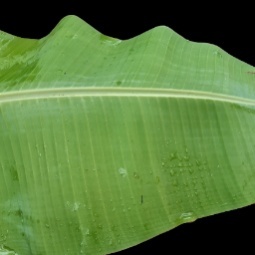
Label: Healthy